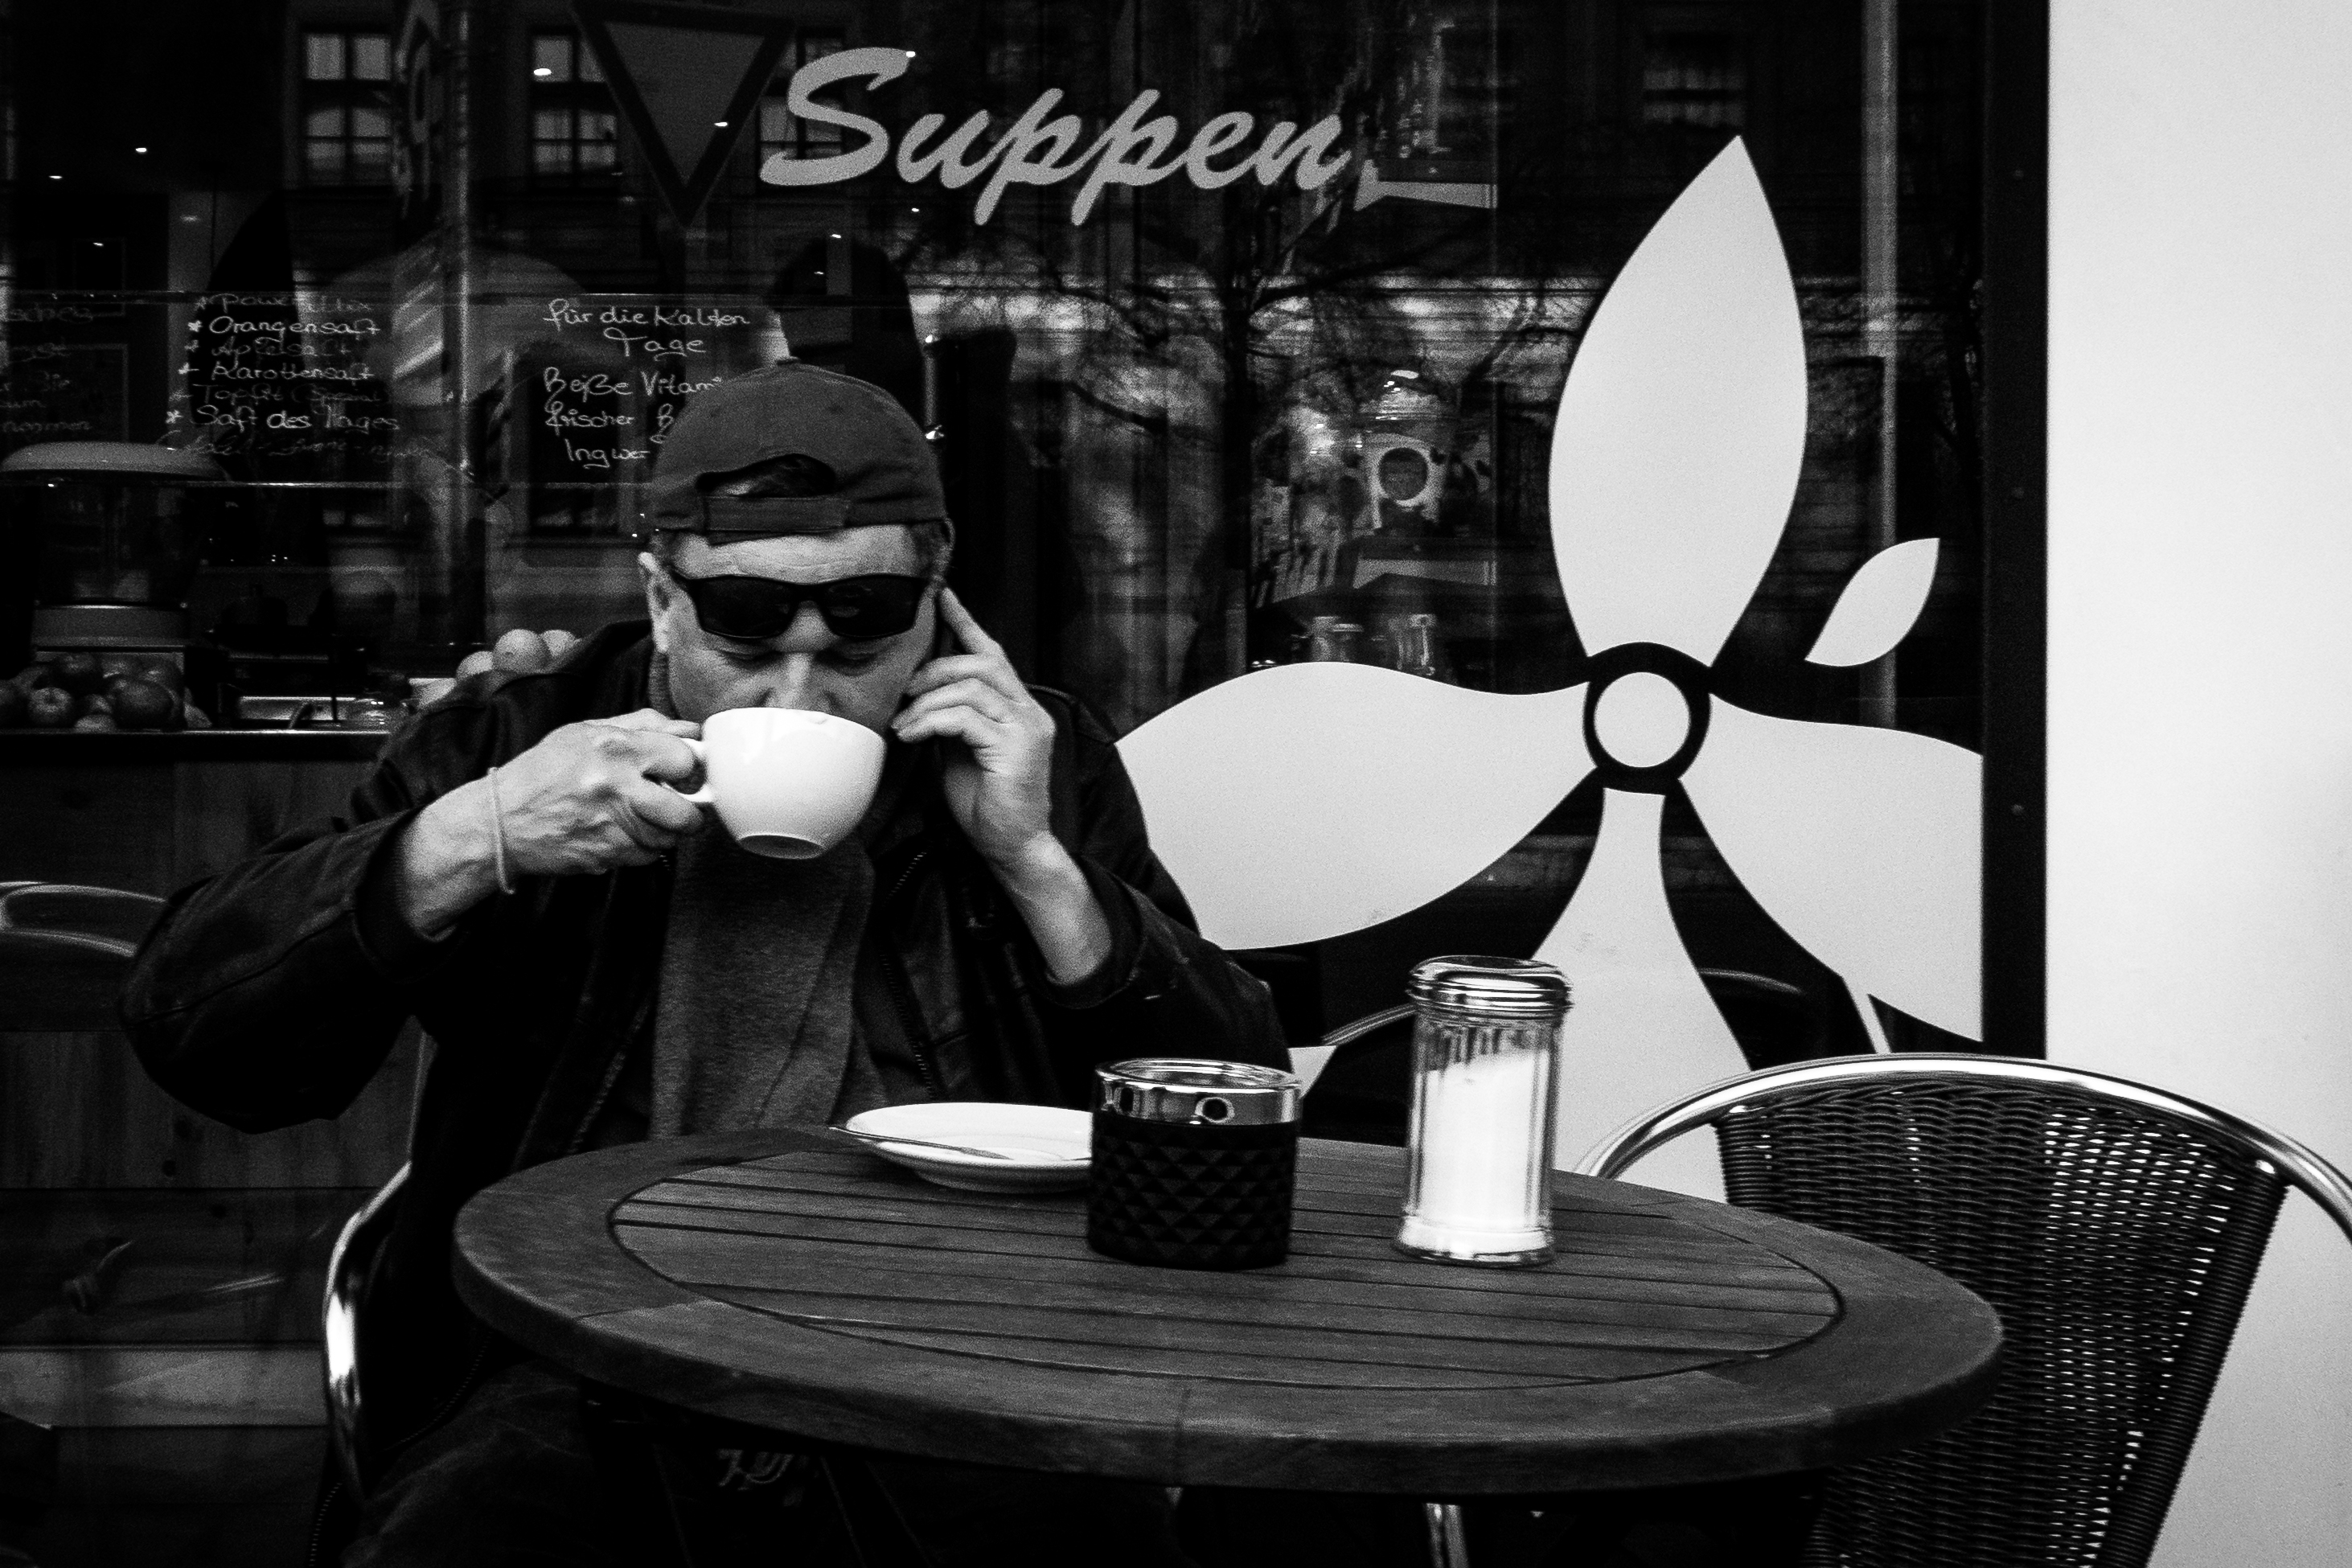
black and white, white, photography, black, monochrome, photograph, shape, monochrome photography, film noir